Azimuthal equidistant projection

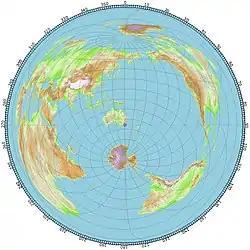
An azimuthal equidistant projection centered on Sydney

Azimuthal equidistant projection maps can be useful in terrestrial point to point communication. This type of projection allows the operator to easily determine in which direction to point their directional antenna. The operator simply finds on the map the location of the target transmitter or receiver (i.e. the other antenna being communicated with) and uses the map to determine the azimuth angle needed to point the operator's antenna. The operator would use an electric rotator to point the antenna. The map can also be used in one way communication. For example if the operator is looking to receive signals from a distant radio station, this type of projection could help identify the direction of the distant radio station. In order for the map to be useful, the map should be centered as close as possible about the location of the operator's antenna.